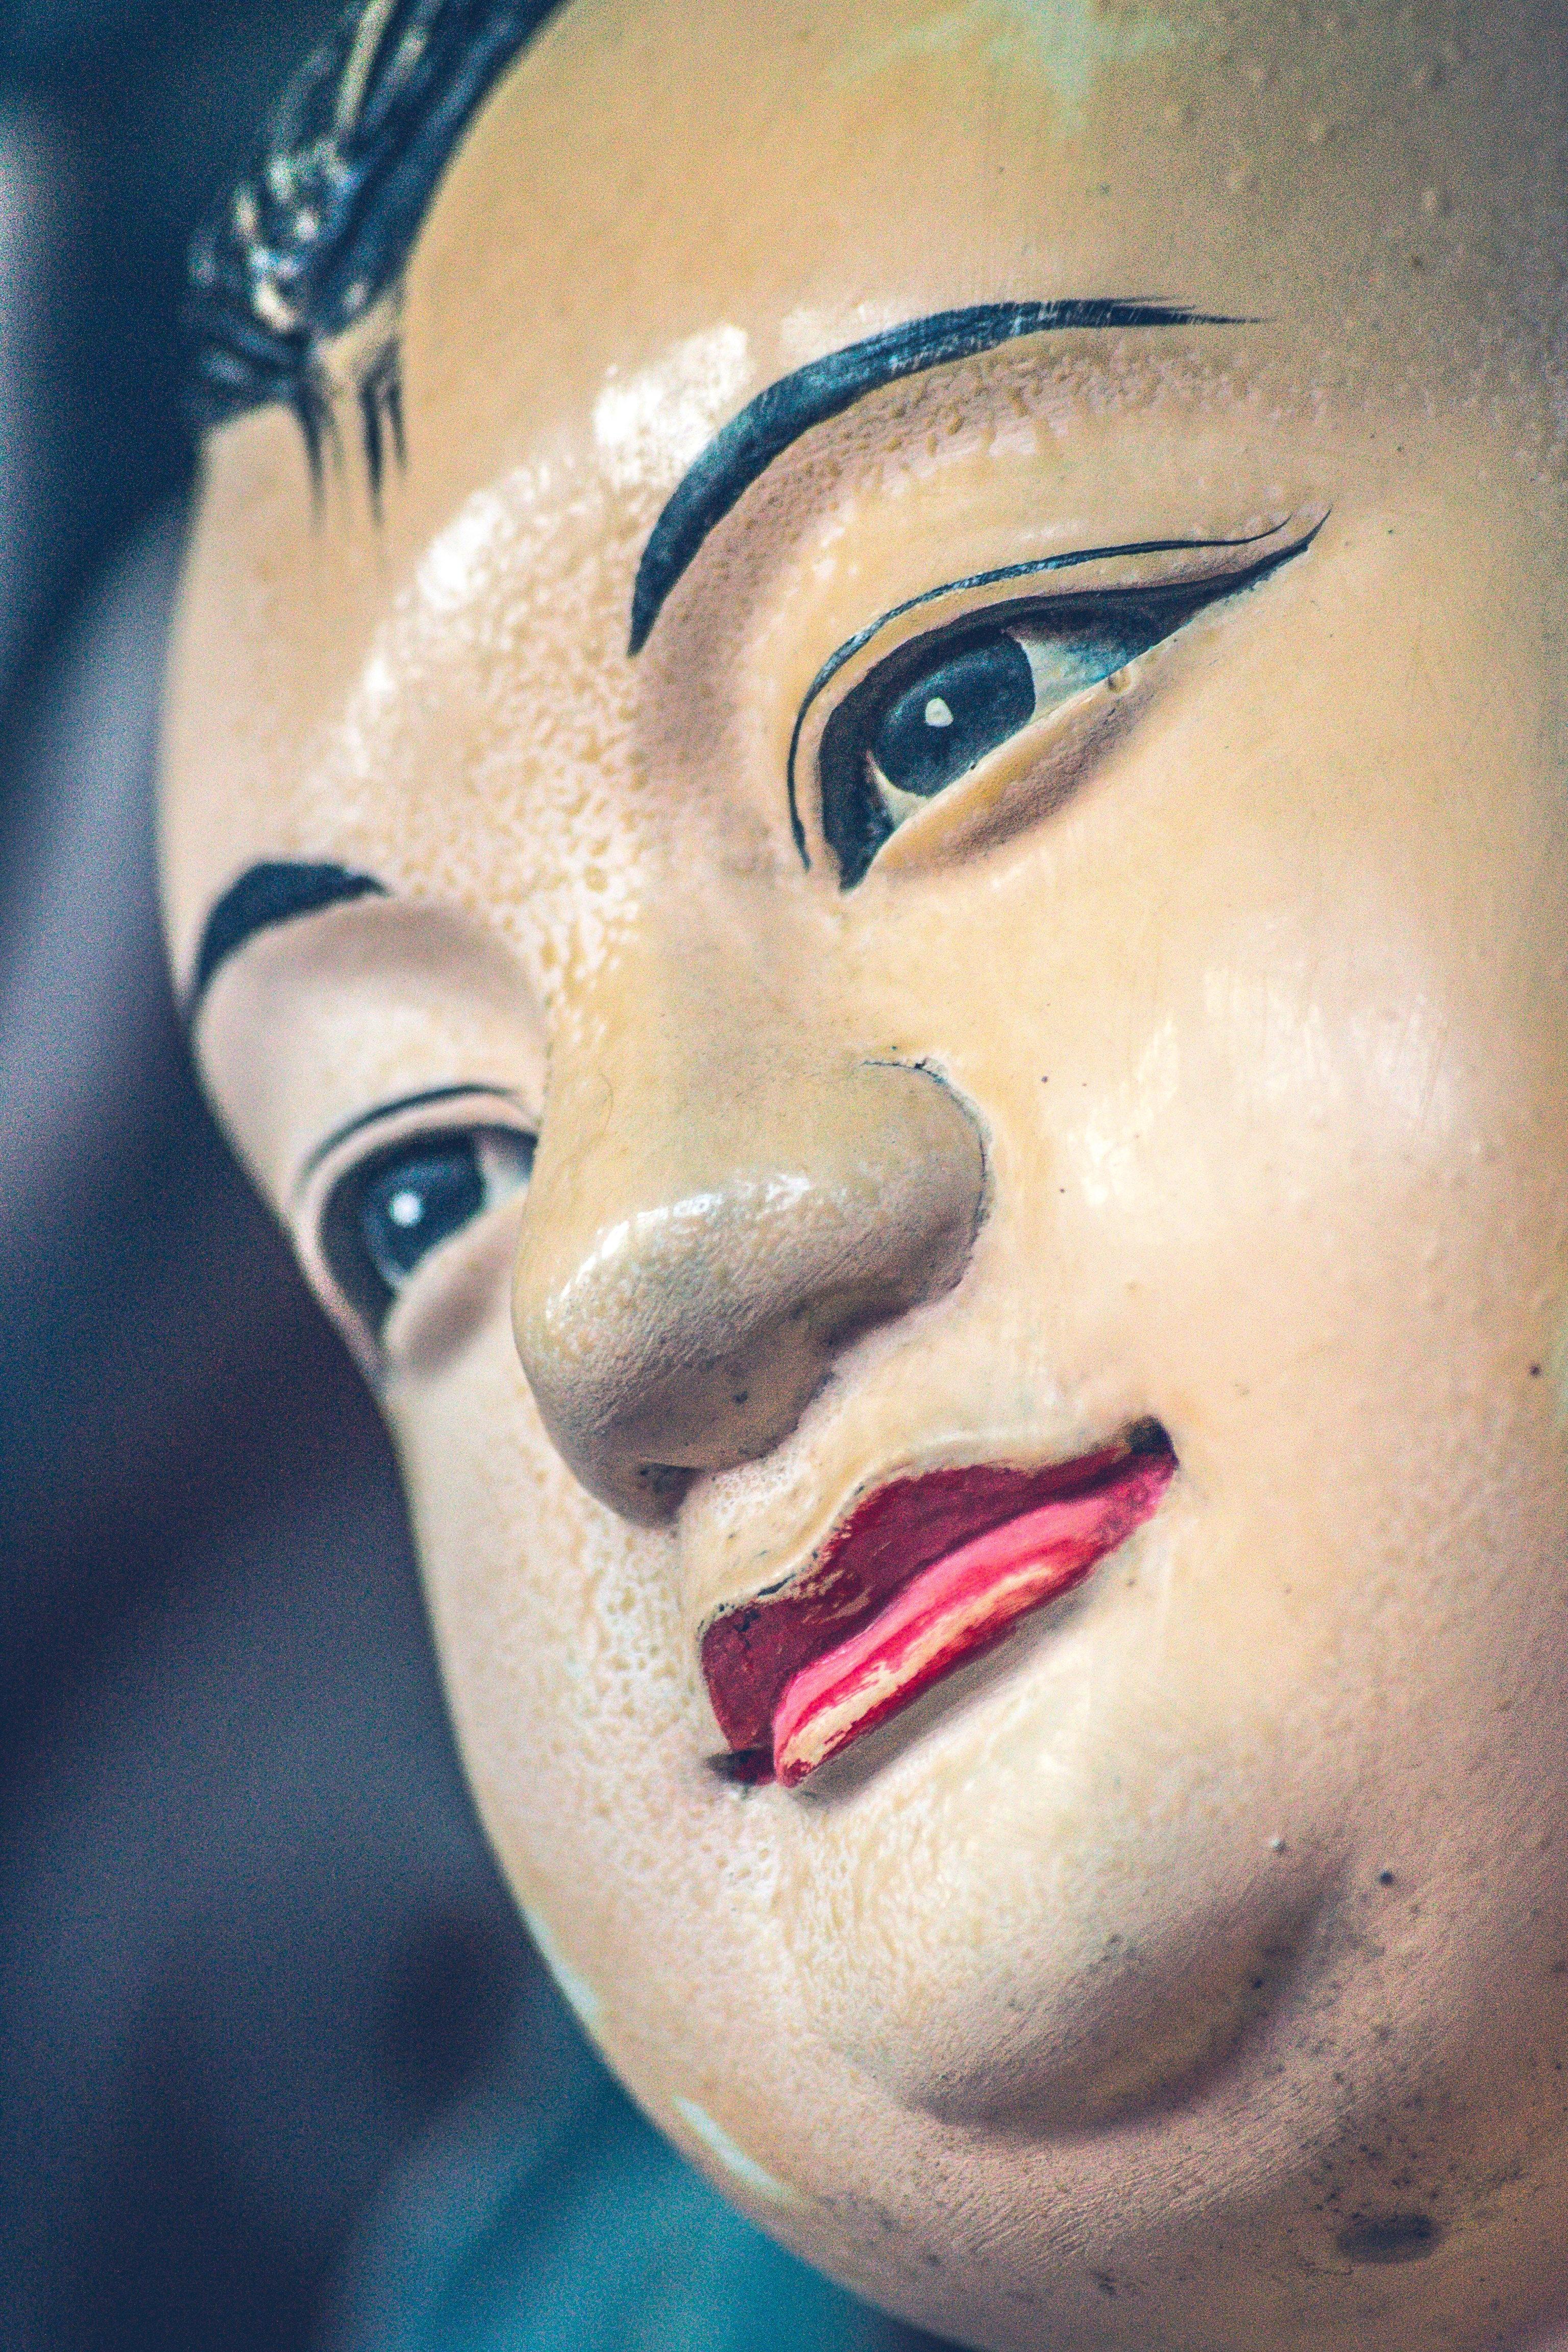
white, photography, statue, portrait, red, color, blue, clothing, lip, zen, mouth, close up, human body, face, nose, eye, head, skin, beauty, buddha, serenity, organ, china, emotion